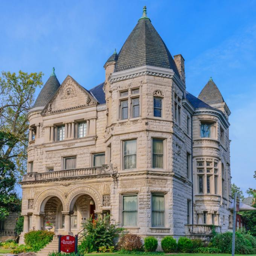
victorian - era architecture in the neighborhood